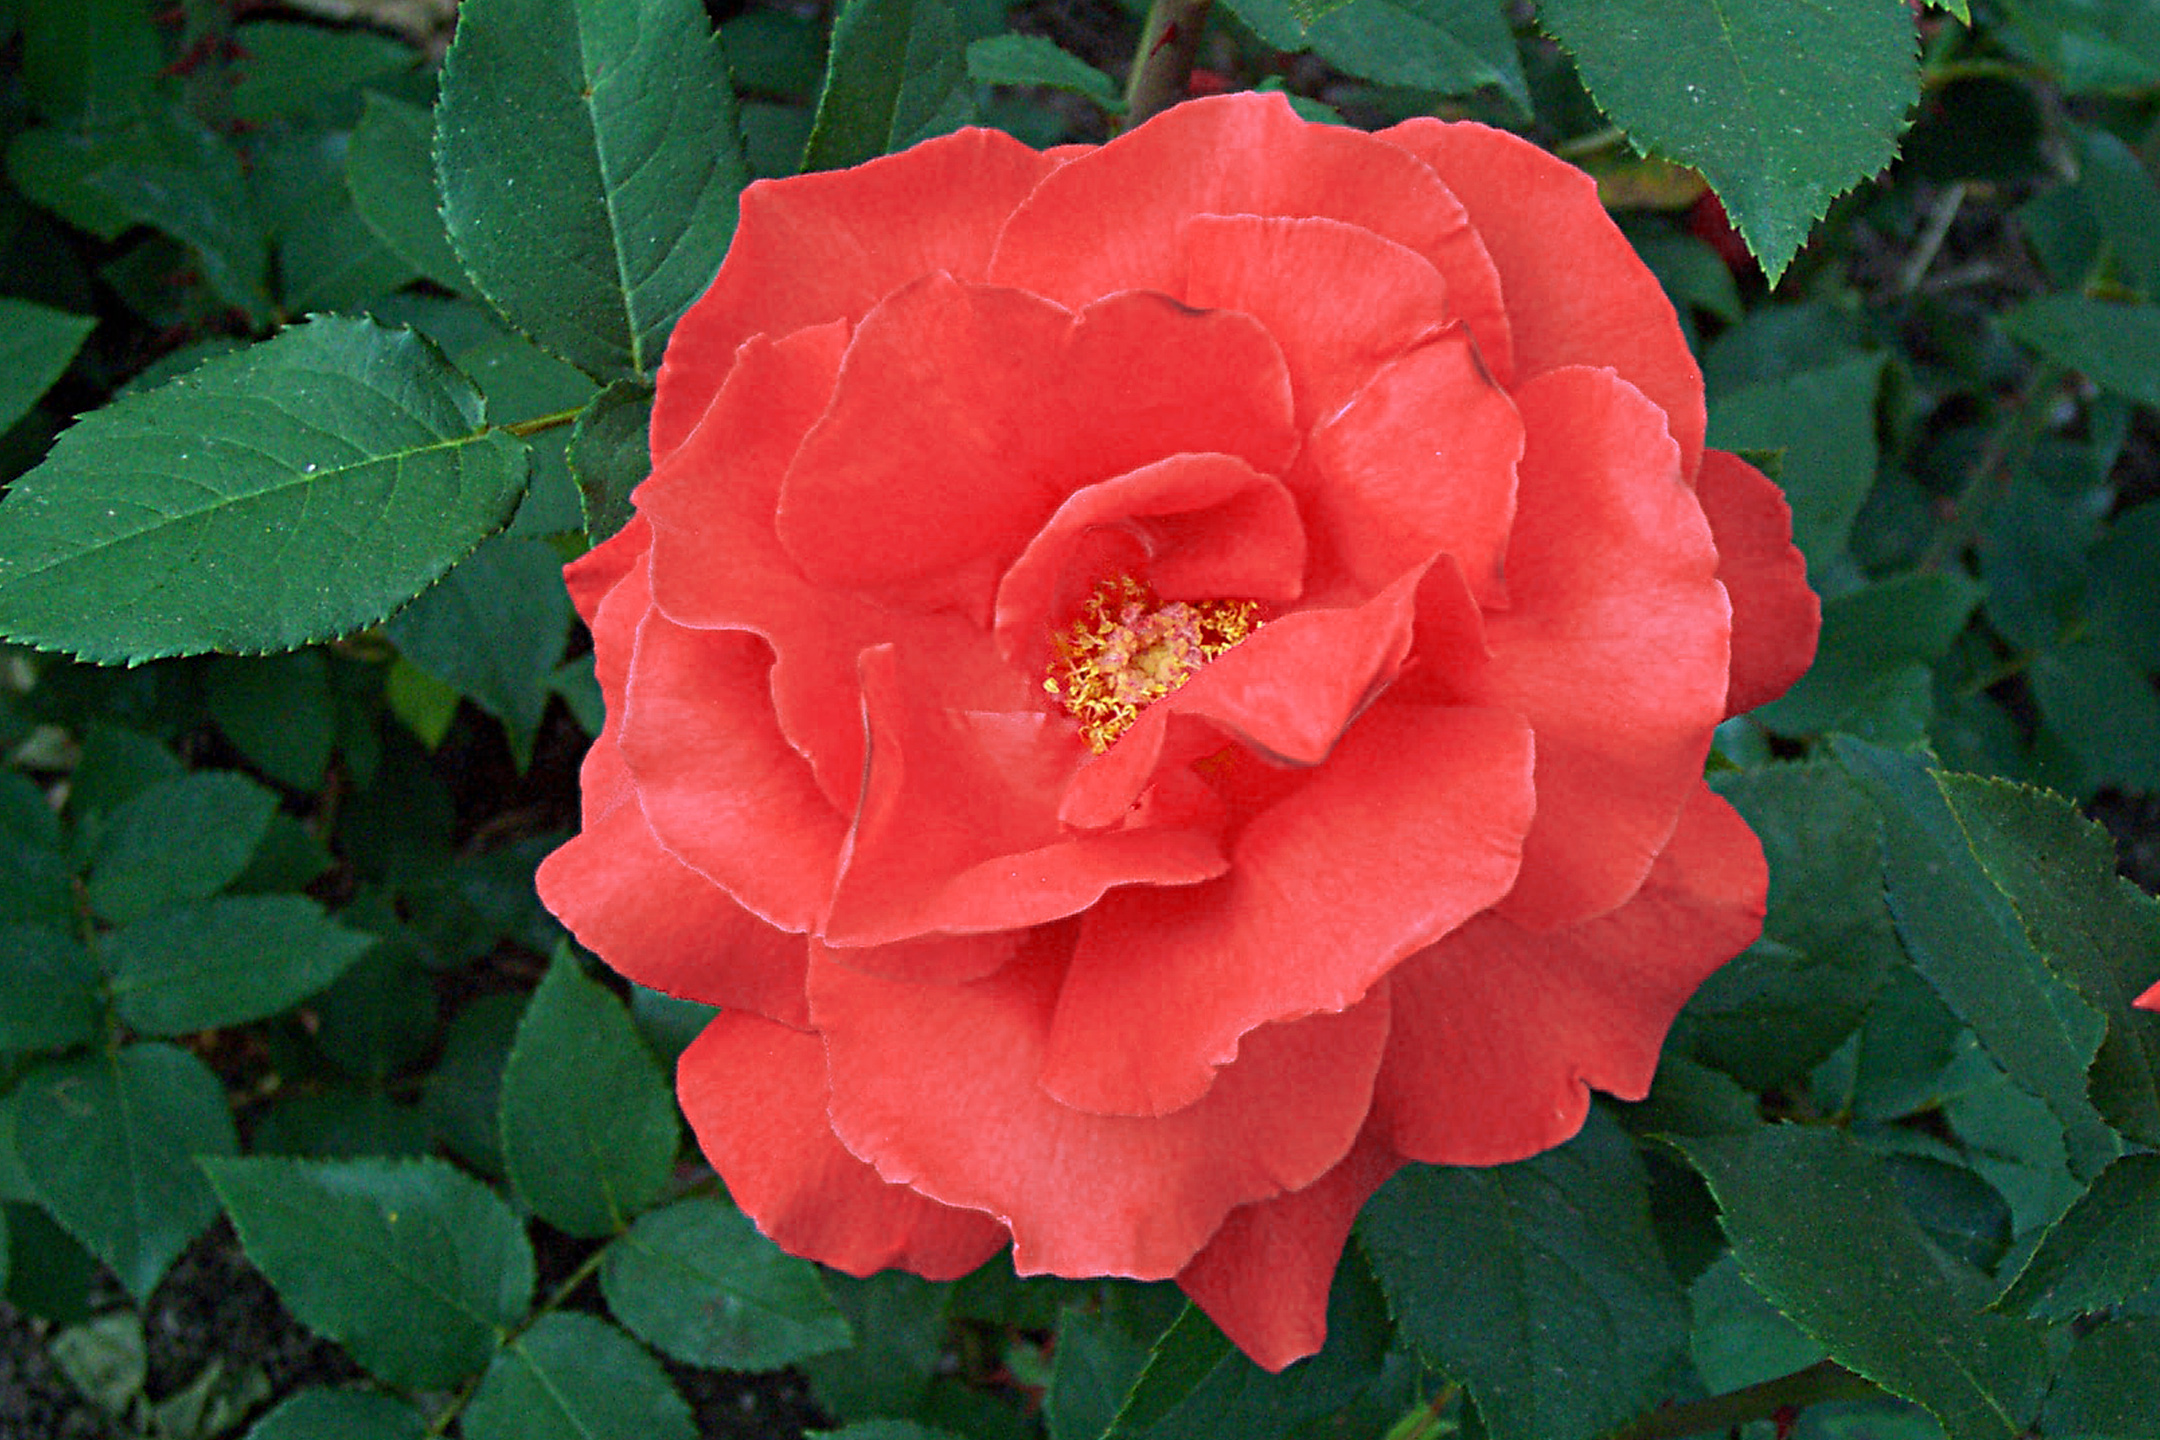
flower, rose, rose family, red, floribunda, garden roses, plant, flowering plant, flora, rosa centifolia, rose order, petal, leaf, rosa moyesii, annual plant, rosa gallica, china rose, rosa wichuraiana, wildflower, plant stem, japanese camellia, herbaceous plant